Blackfoot Confederacy

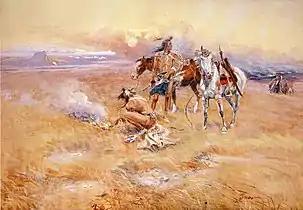
"Blackfeet Burning Crow Buffalo Range" by Charles Marion Russell.

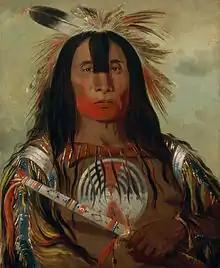
Buffalo Bull's Back Fat, Head Chief, of the Blood Tribe by George Catlin.

Blackfoot war parties would ride hundreds of miles on raids. A boy on his first war party was given a silly or derogatory name. But after he had stolen his first horse or killed an enemy, he was given a name to honor him. Warriors would strive to perform various acts of bravery called counting coup, in order to move up in social rank. The coups in order of importance were: taking a gun from a living enemy and or touching him directly; capturing lances, and bows; scalping an enemy; killing an enemy; freeing a tied horse from in front of an enemy lodge; leading a war party; scouting for a war party; stealing headdresses, shields, pipes (sacred ceremonial pipes); and driving a herd of stolen horses back to camp.